HMS New Zealand (1911)

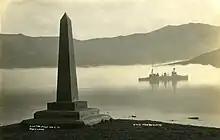
"New Zealand" in Akaroa Harbour with the Britomart Monument in the foreground

In 1912 it was agreed that the ship would visit its donor country as a 'thank you' for funding its construction, with a basic nine month long itinerary developed in the last months of 1912. To facilitate the flag-waving cruise "New Zealand" was temporary detached from the 1st Battlecruiser Squadron on 20 January 1913 for the duration of the voyage with Halsey having independent command. The initial date of departure progressively moved backward into 1913 with the ship finally departing the Royal Navy dockyard at Devonport on 28 January for Portsmouth which it reached two days later. On 3 February, 300 expatriate New Zealanders organized by Sir Thomas Mackenzie (New Zealand's High Commissioner to the United Kingdom) visited the ship at which he unveiled the battlecruiser's coat of arms (which had been gifted by the country's expatriate community in the United Kingdom). This was followed by a visit by King George V accompanied by Winston Churchill and James Allen (New Zealand's Minister of Finance and Defence) and other high–ranking officials on 5 February 1913.